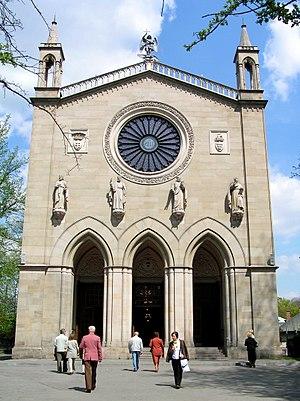
Krzeszowice est une ville située au Sud de la Pologne, dans la Voïvodie de Petite-Pologne. Elle a été connue internationalement depuis la fin du XVIIIᵉ siècle comme station thermale.